Tiran Island

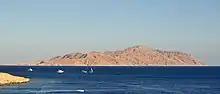
The Strait of Tiran and Tiran Island

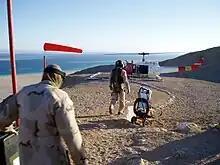
United States Task Force Sinai soldiers prepare to leave Tiran Island in 2004.

Tiran Island ( "Jezîret Tīrān", "Jazīrat Tīrān"), is a Saudi island in the Red Sea located in the Strait of Tiran. The island was administered by Egypt before being transferred to Saudi Arabia after the approval of the Parliament of Egypt and President Abdel Fattah el-Sisi.